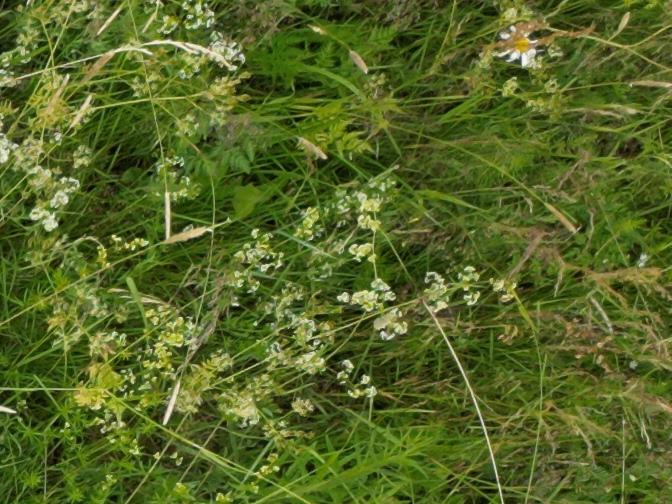
Flowers visible: yarrow flowers,  daisy flowers, yarrow flowers